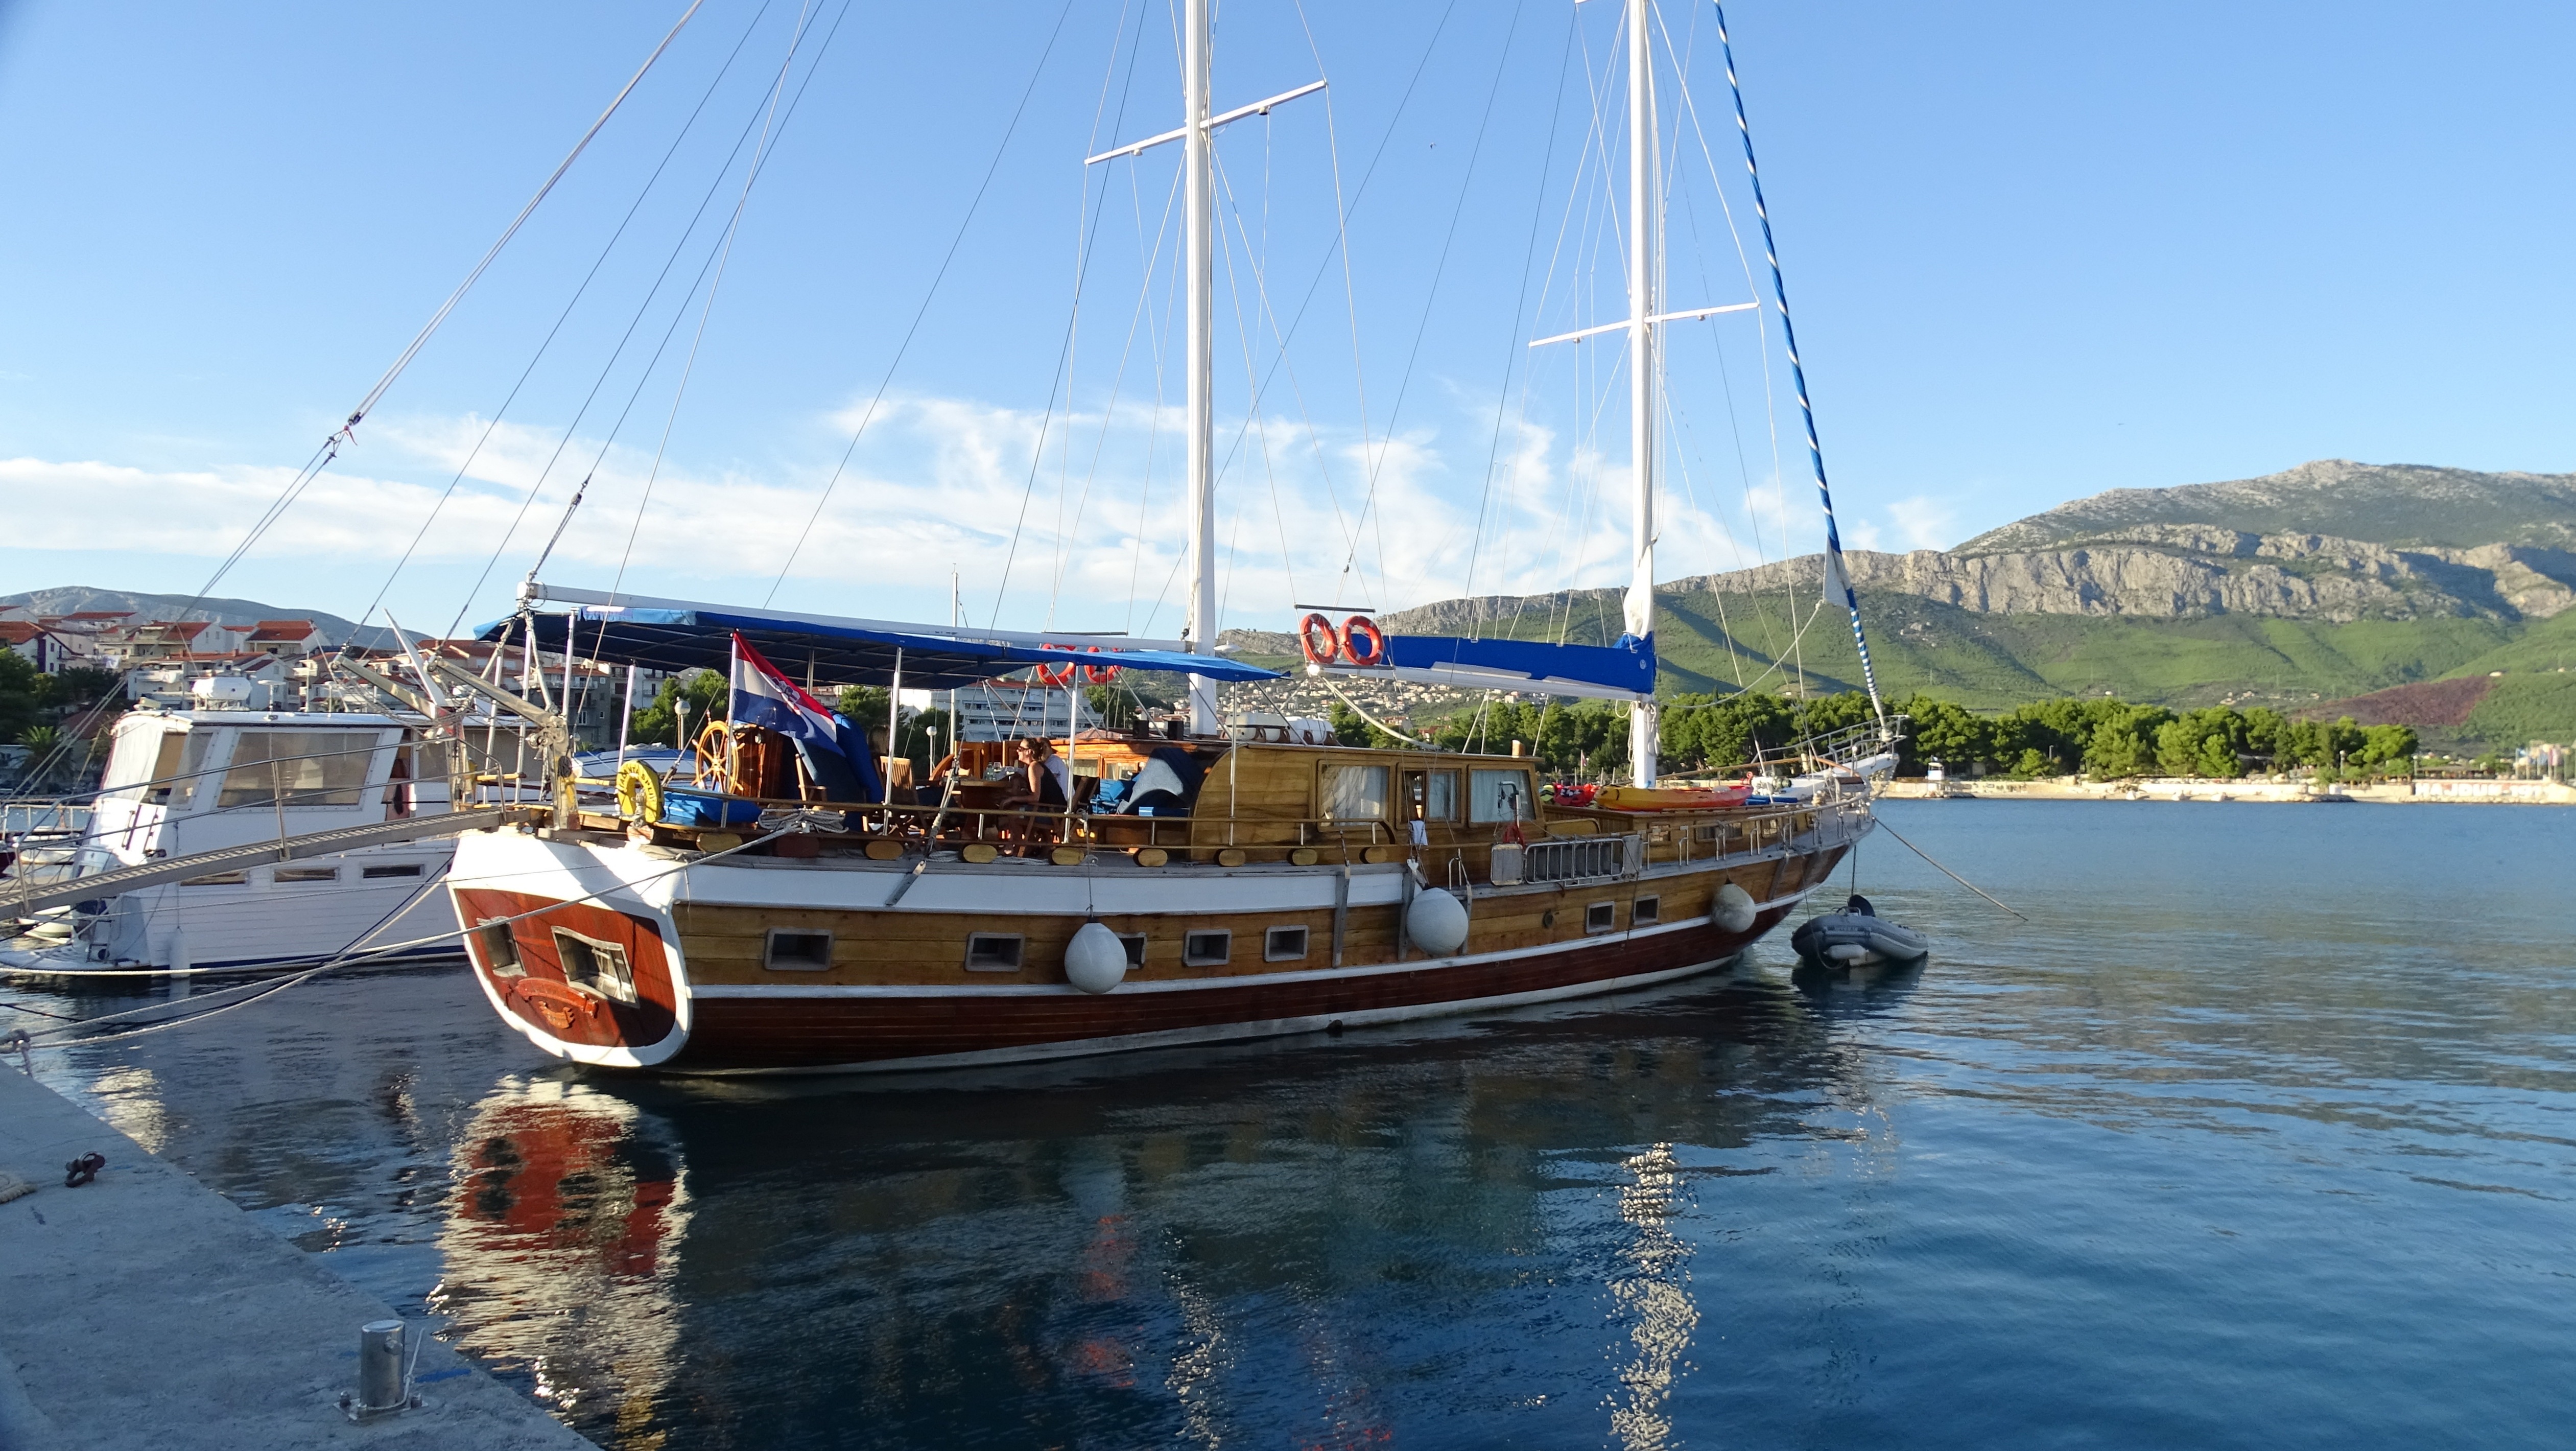
sea, boat, ship, boot, vehicle, mast, sailing, yacht, bay, harbor, port, sailboat, croatia, sail, watercraft, schooner, sailing boat, dalmatia, sailing ship, seafaring, fishing vessel, tall ship, stobric